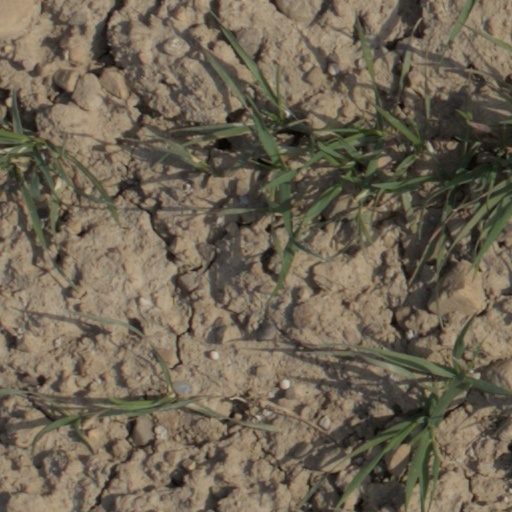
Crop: wheat